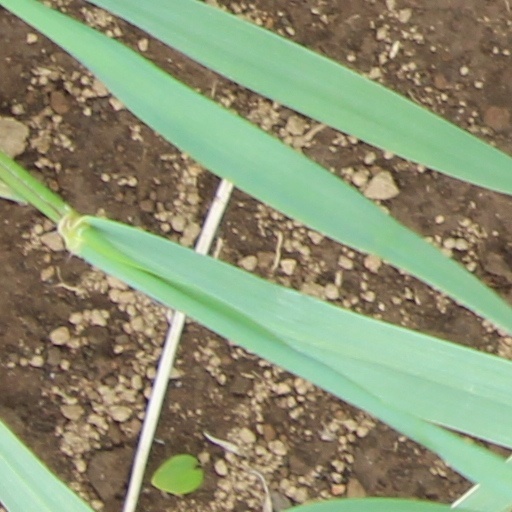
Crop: wheat